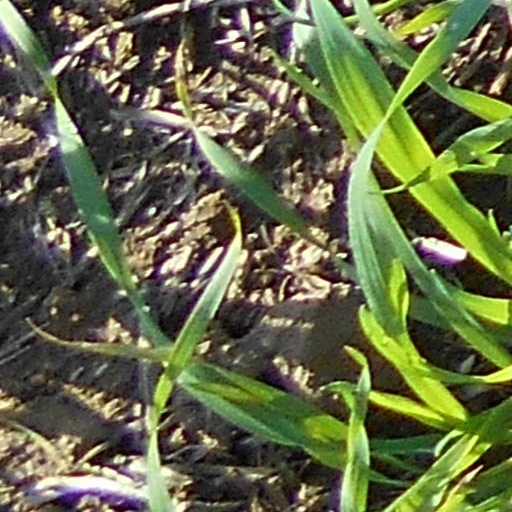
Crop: wheat